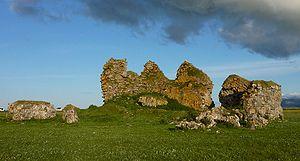
Cette liste recense les principaux châteaux du council area des Hébrides extérieures en Écosse.
Cette liste recense les principaux châteaux du council area de Highland en Écosse.